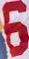
Number: 6